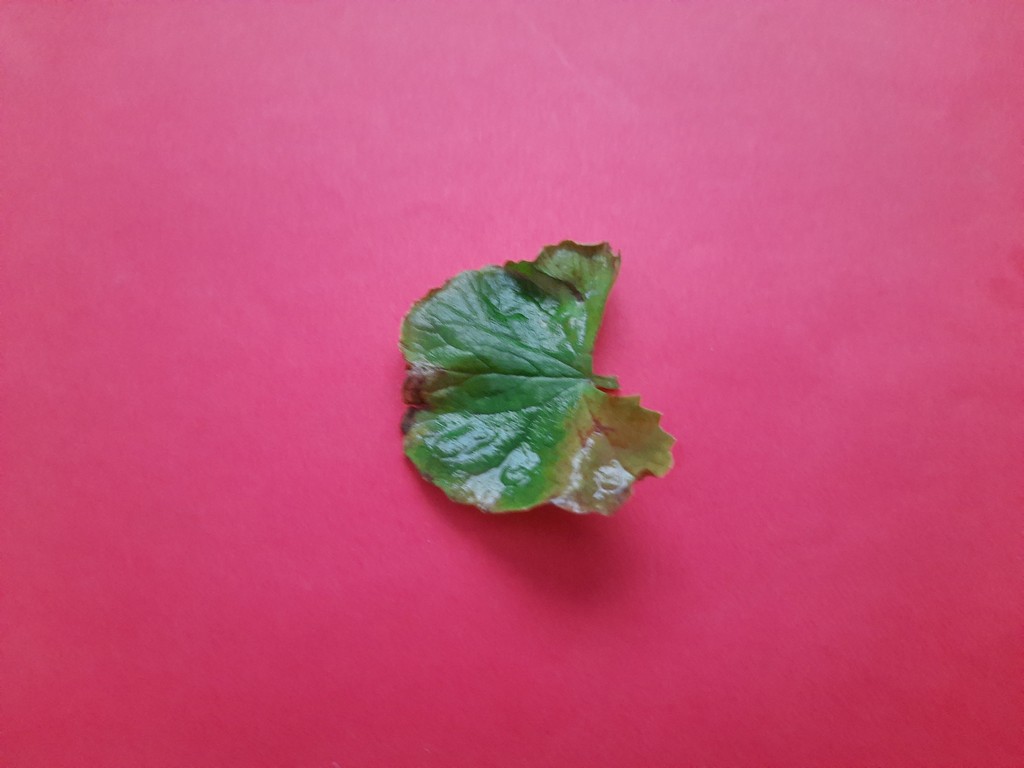
Label: Unhealthy